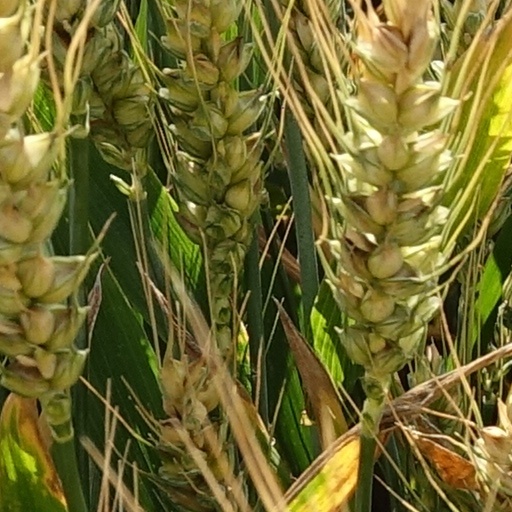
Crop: wheat